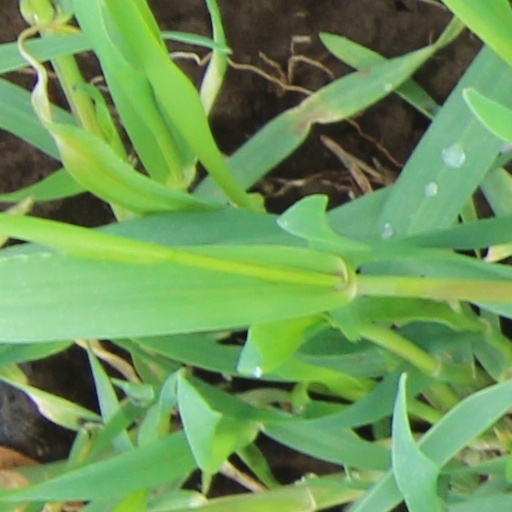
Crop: wheat